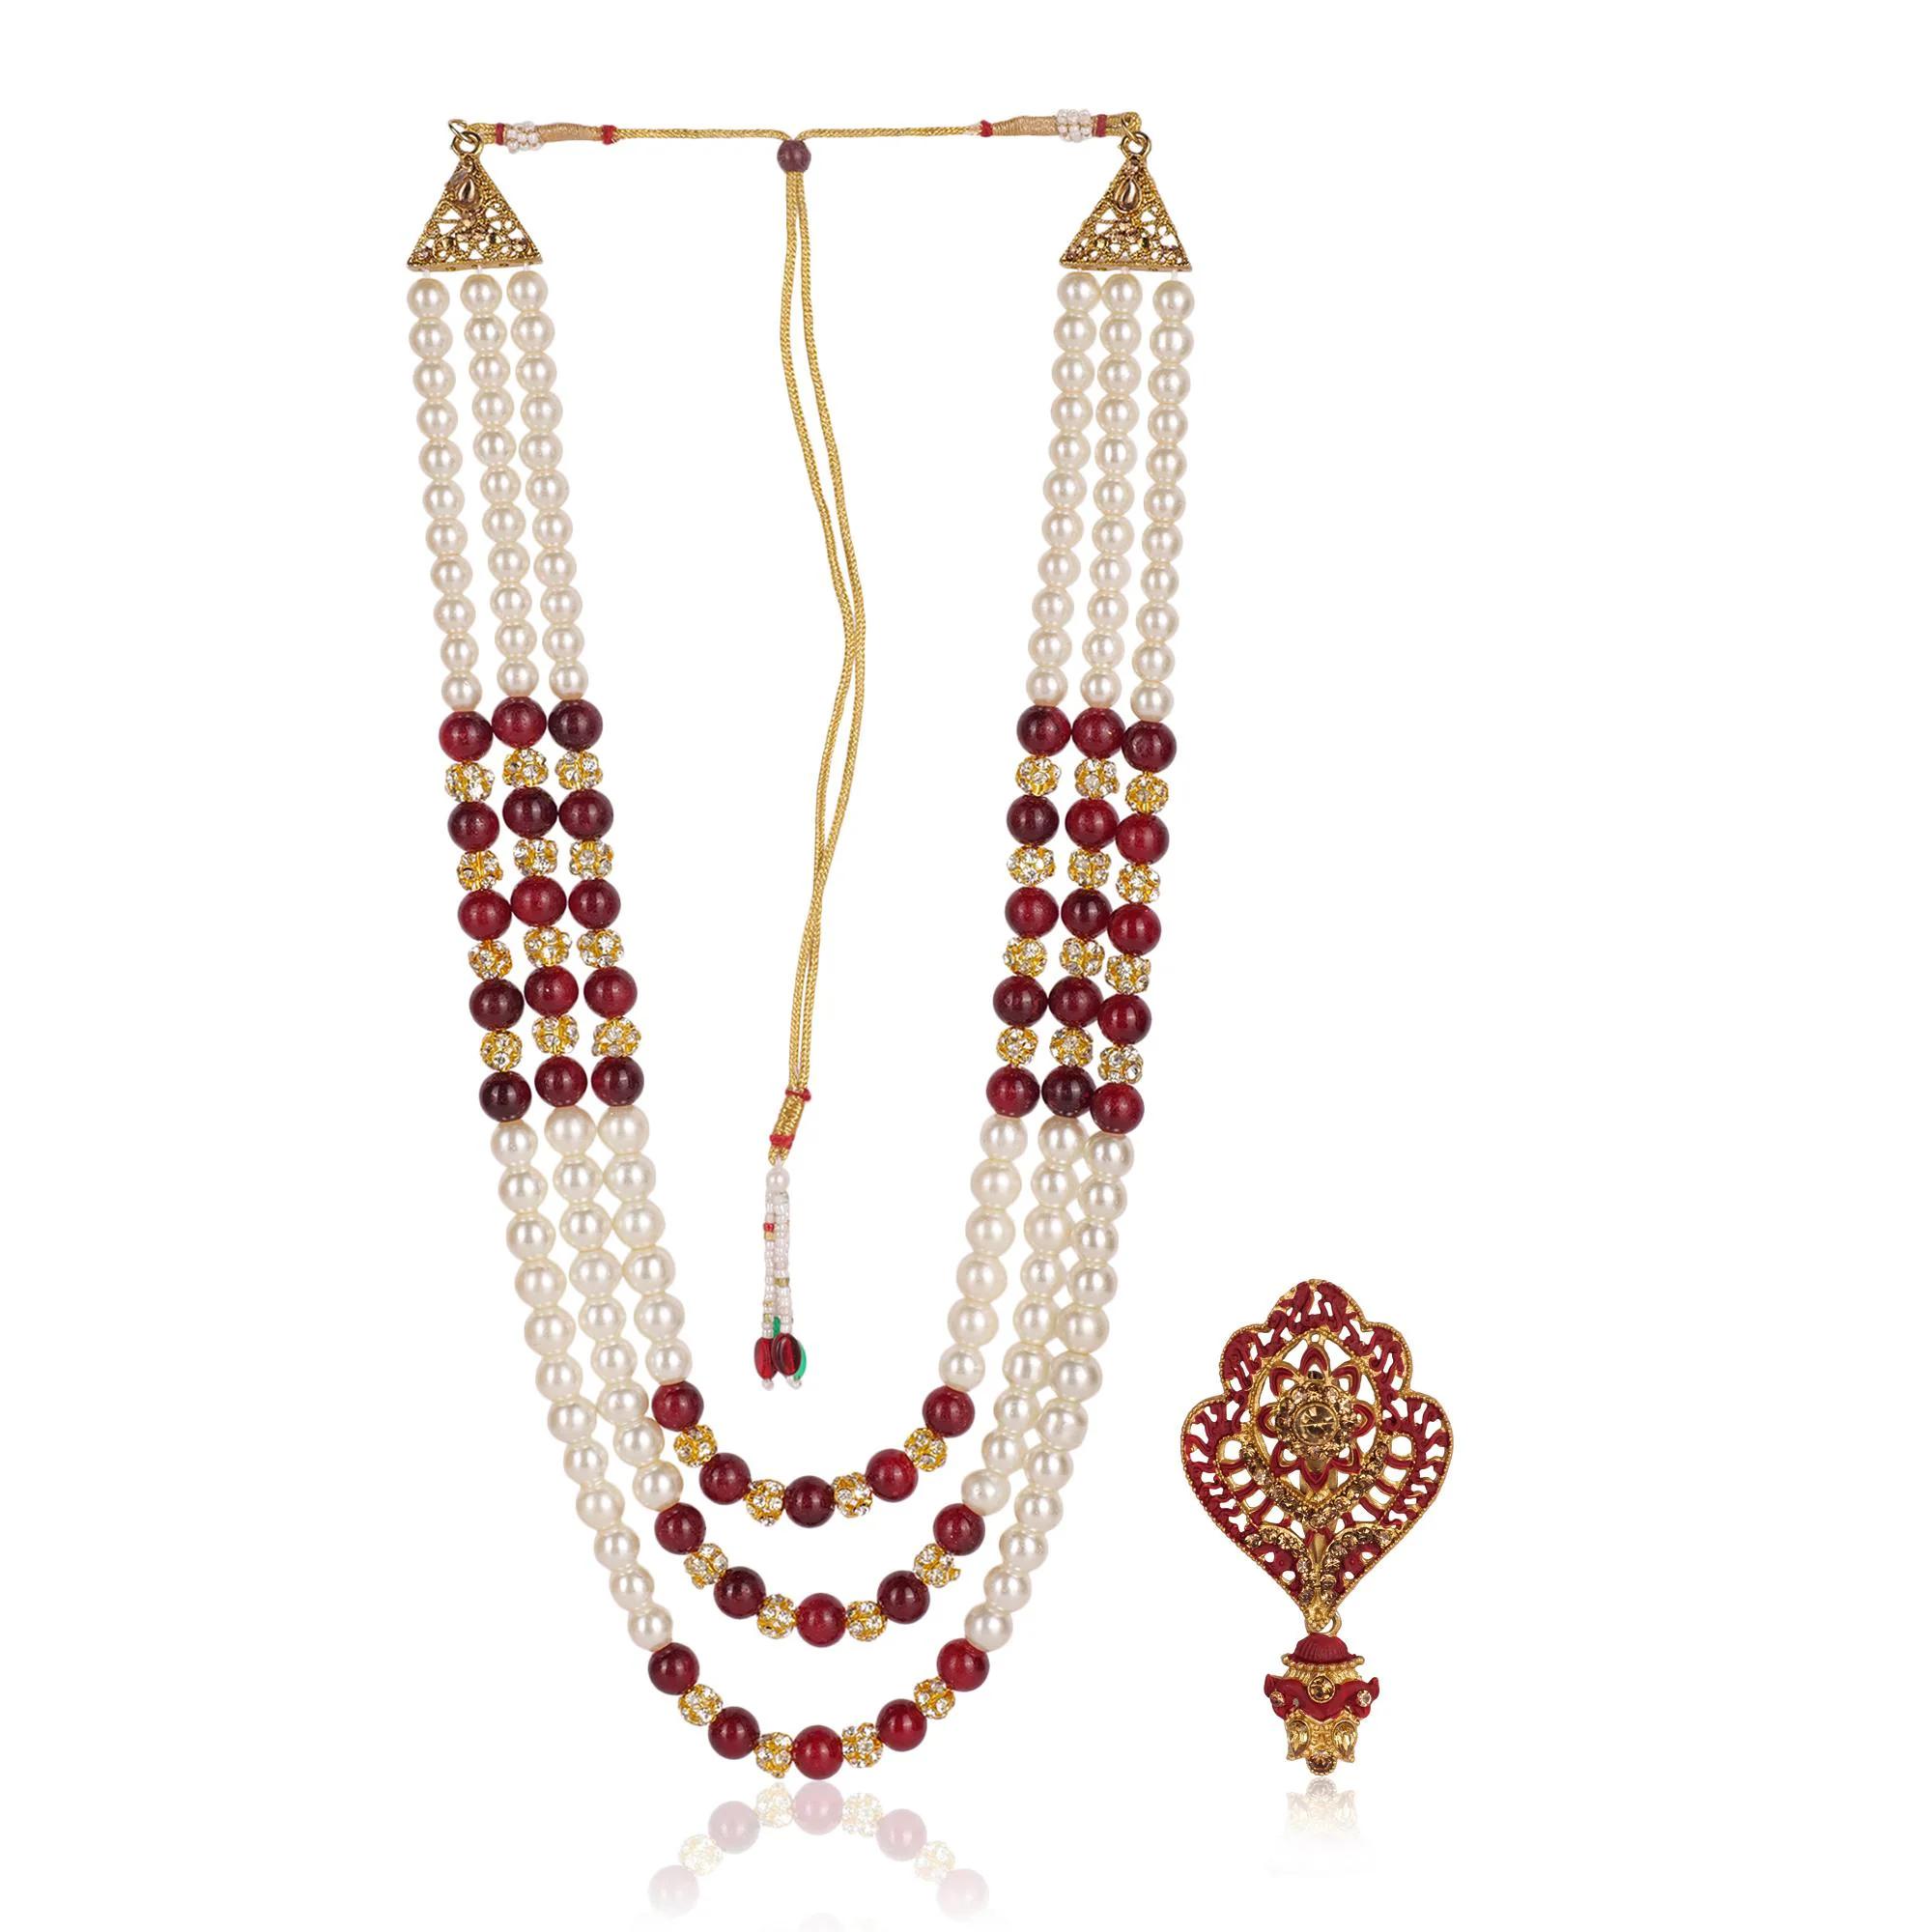
JIYANSHI FASHION: Dulha groom sherwani Necklace/Moti Mala for Men for wedding | Groom Mala and Brooch Set
Type: Chains
Brand: JIYANSHI FASHION
Price: Rs. 779
 Enhance your wedding day look with our Exquisite Groom Mala and Brooch Set, a symbol of elegance and tradition. The vibrant colors and intricate details ensure that it complements your attire, adding a touch of grandeur to your ensemble.
Features: COLORS : MAROON+WHITE,IDAL : MEN,TRENDING